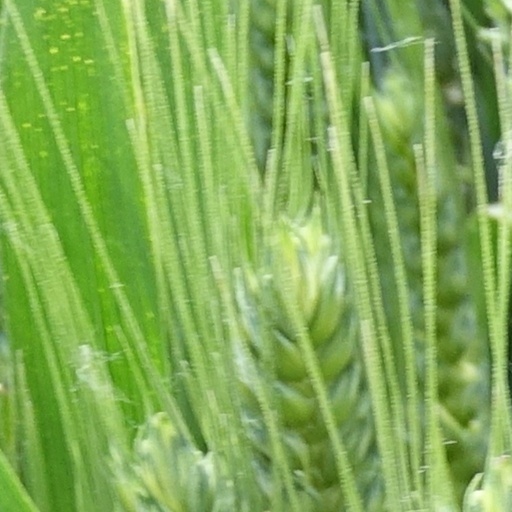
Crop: wheat